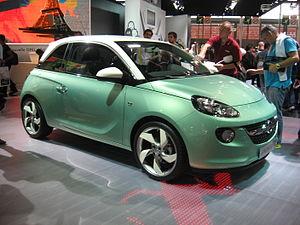
L’Opel Adam est la citadine du constructeur allemand Opel.